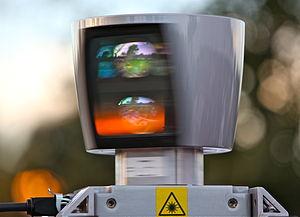
La sécurité informatique des véhicules est un enjeu majeur dans la conception des systèmes embarqués. Le véhicule connecté est contrôlé par des calculateurs embarqués et interconnectés. À travers ces calculateurs, le véhicule moderne offre des fonctionnalités nouvelles qui améliorent la qualité de conduite et renforcent la sécurité du passager. Cependant, les constructeurs sont confrontés à des problématiques de sécurité informatique. Des dispositifs tels que prise ODB, Bluetooth, Wi-Fi, 3G/4G, RFID, clé USB, CD, etc., très courants sur les véhicules, sont autant de portes ouvertes pour les hackeurs souhaitant accéder aux différents calculateurs de bord.
La télédétection par laser ou lidar, acronyme de l'expression en langue anglaise « light detection and ranging » ou « laser detection and ranging », est une technique de mesure à distance fondée sur l'analyse des propriétés d'un faisceau de lumière renvoyé vers son émetteur.